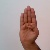
The image shows a hand gesture representing the letter 'B' in Indian Sign Language.